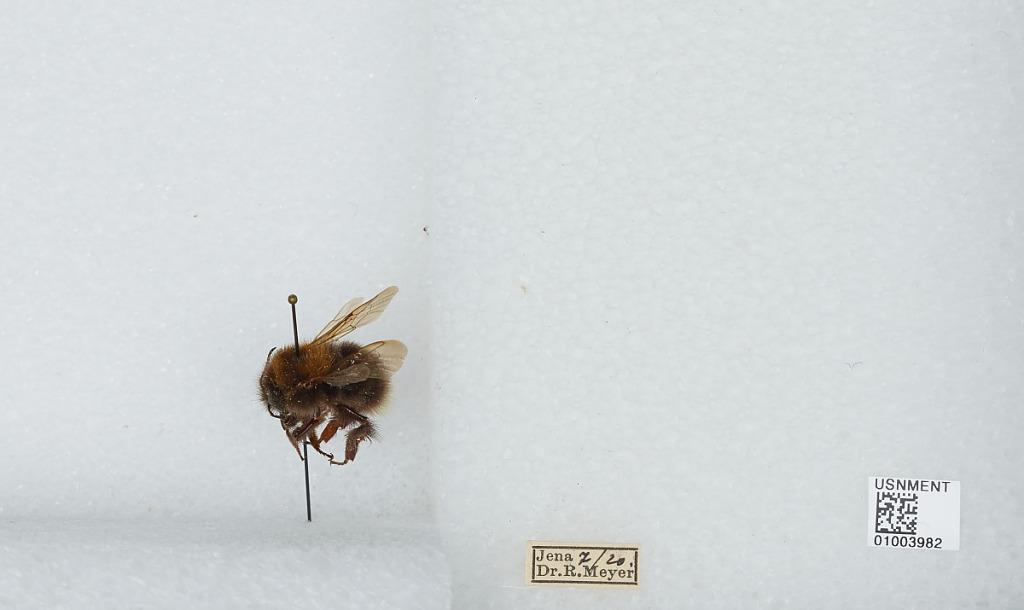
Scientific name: Bombus (Pyrobombus) hypnorum hypnorum (Linnaeus)
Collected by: R. Meyer
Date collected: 1920-7-
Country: Germany
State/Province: Thuringia
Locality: Jena
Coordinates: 50.9287, 11.5882